HMS Cleopatra (1779)

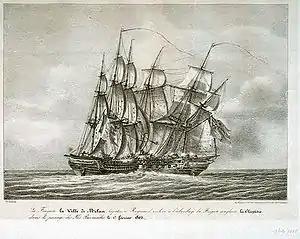
Battle between "Ville de Milan" and HMS "Cleopatra", depicted in a contemporary print

However, on 23 February they were discovered by the 50-gun , under Captain John Talbot. "Leander" ran up to them, whereupon they separated. Talbot chased "Cleopatra", brought her to with a shot and took possession. The freed crew reported the situation to Talbot, and left him to pursue the fleeing "Ville de Milan". Talbot soon overtook her and she surrendered without a fight. He took both back to Halifax. There "Ville de Milan" was taken into service as HMS "Milan", with Laurie as her captain. Laurie's engagement with the superior opponent had initially cost him his ship, but had rendered her easy prey to any other Royal Navy frigate in the vicinity. Had he not brought her to battle, "Ville de Milan" could have easily outsailed "Leander" or even engaged her on fairly equal terms. Instead the damage and losses incurred in defeating "Cleopatra" had left "Ville de Milan" helpless to resist.